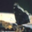
Label: butterfly